Rose-painting

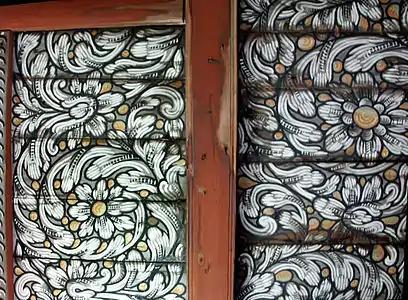
Rose-painting in Uvdal Stave Church in Buskerud county, Norway

In Norway, rose-painting, or rosemaling, originated in the 1700s in the lowland and rural areas of eastern Norway, particularly the in the Hallingdal and Telemark regions, but also the Valdres, Numedal, Setesdal, Gudbrandsdalen, and in other valleys in Vest-Agder, Hordaland, Sogn og Fjordane, and Rogaland. Rural artists, influenced by Baroque and Rococo styles of the upper classes, encountered through craftsman's guilds, applied the new ideas to their traditional art styles. Rose-painting was originally used to decorate the walls and ceilings of churches and homes of wealthy families. As the 18th century progressed, more and more individuals became artists, allowing for more development of the fledgling art form. Some historians suggest that this was possible due to an increased desire for art, as the style of rural Norwegian homes had changed, with the introduction of chimneys, which vent smoke out of the house, meaning walls could now be painted without becoming smoke damaged. While at first only the rich were able to afford rose-painting decorations, by the mid-18th century, more and more people were able to afford rose-painting in their own homes.